United Russia

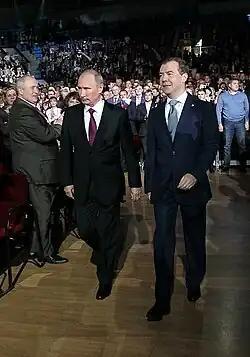
Putin and Medvedev at the party congress on 24 September 2011

In April 2008, United Russia amended Section 7 of its charter, changing its heading from Party Chairman to Chairman of the Party and Chairman of the Party's Supreme Council. Under the amendments, United Russia may introduce a supreme elective post in the party, the post of the party's chairman, at the suggestion of Supreme Council and its chairman. The Supreme Council, led by the Supreme Council chairman, defines the strategy for the development of the party. The General Council has 152 members, is the foremost party platform in between party congresses and issues statements on important social or political questions. The Presidium of the General Council is led by a secretary, consists of 23 members and leads the political activity of the party, for instance election campaigns or other programmatic publications.